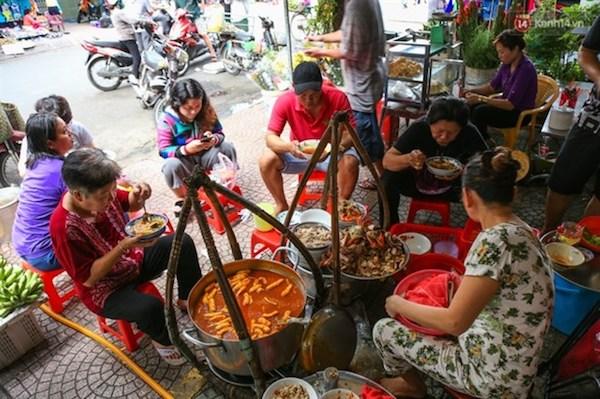
có nhiều nồi thức ăn xuất hiện ở xung quanh người phụ nữ mặc áo trắng